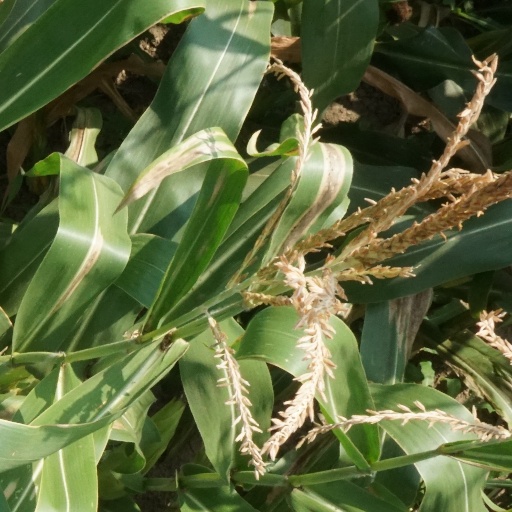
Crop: maize; corn